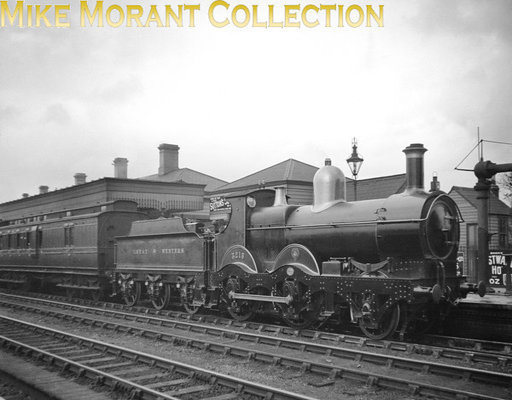
this is a class - photographed .